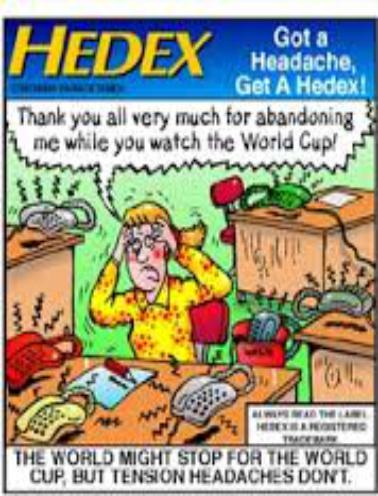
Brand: Hedex
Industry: Others